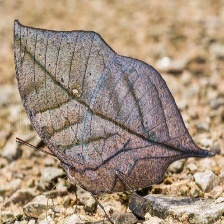
Species: ORANGE OAKLEAF